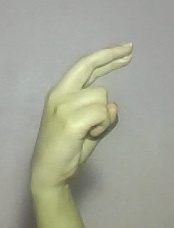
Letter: zay